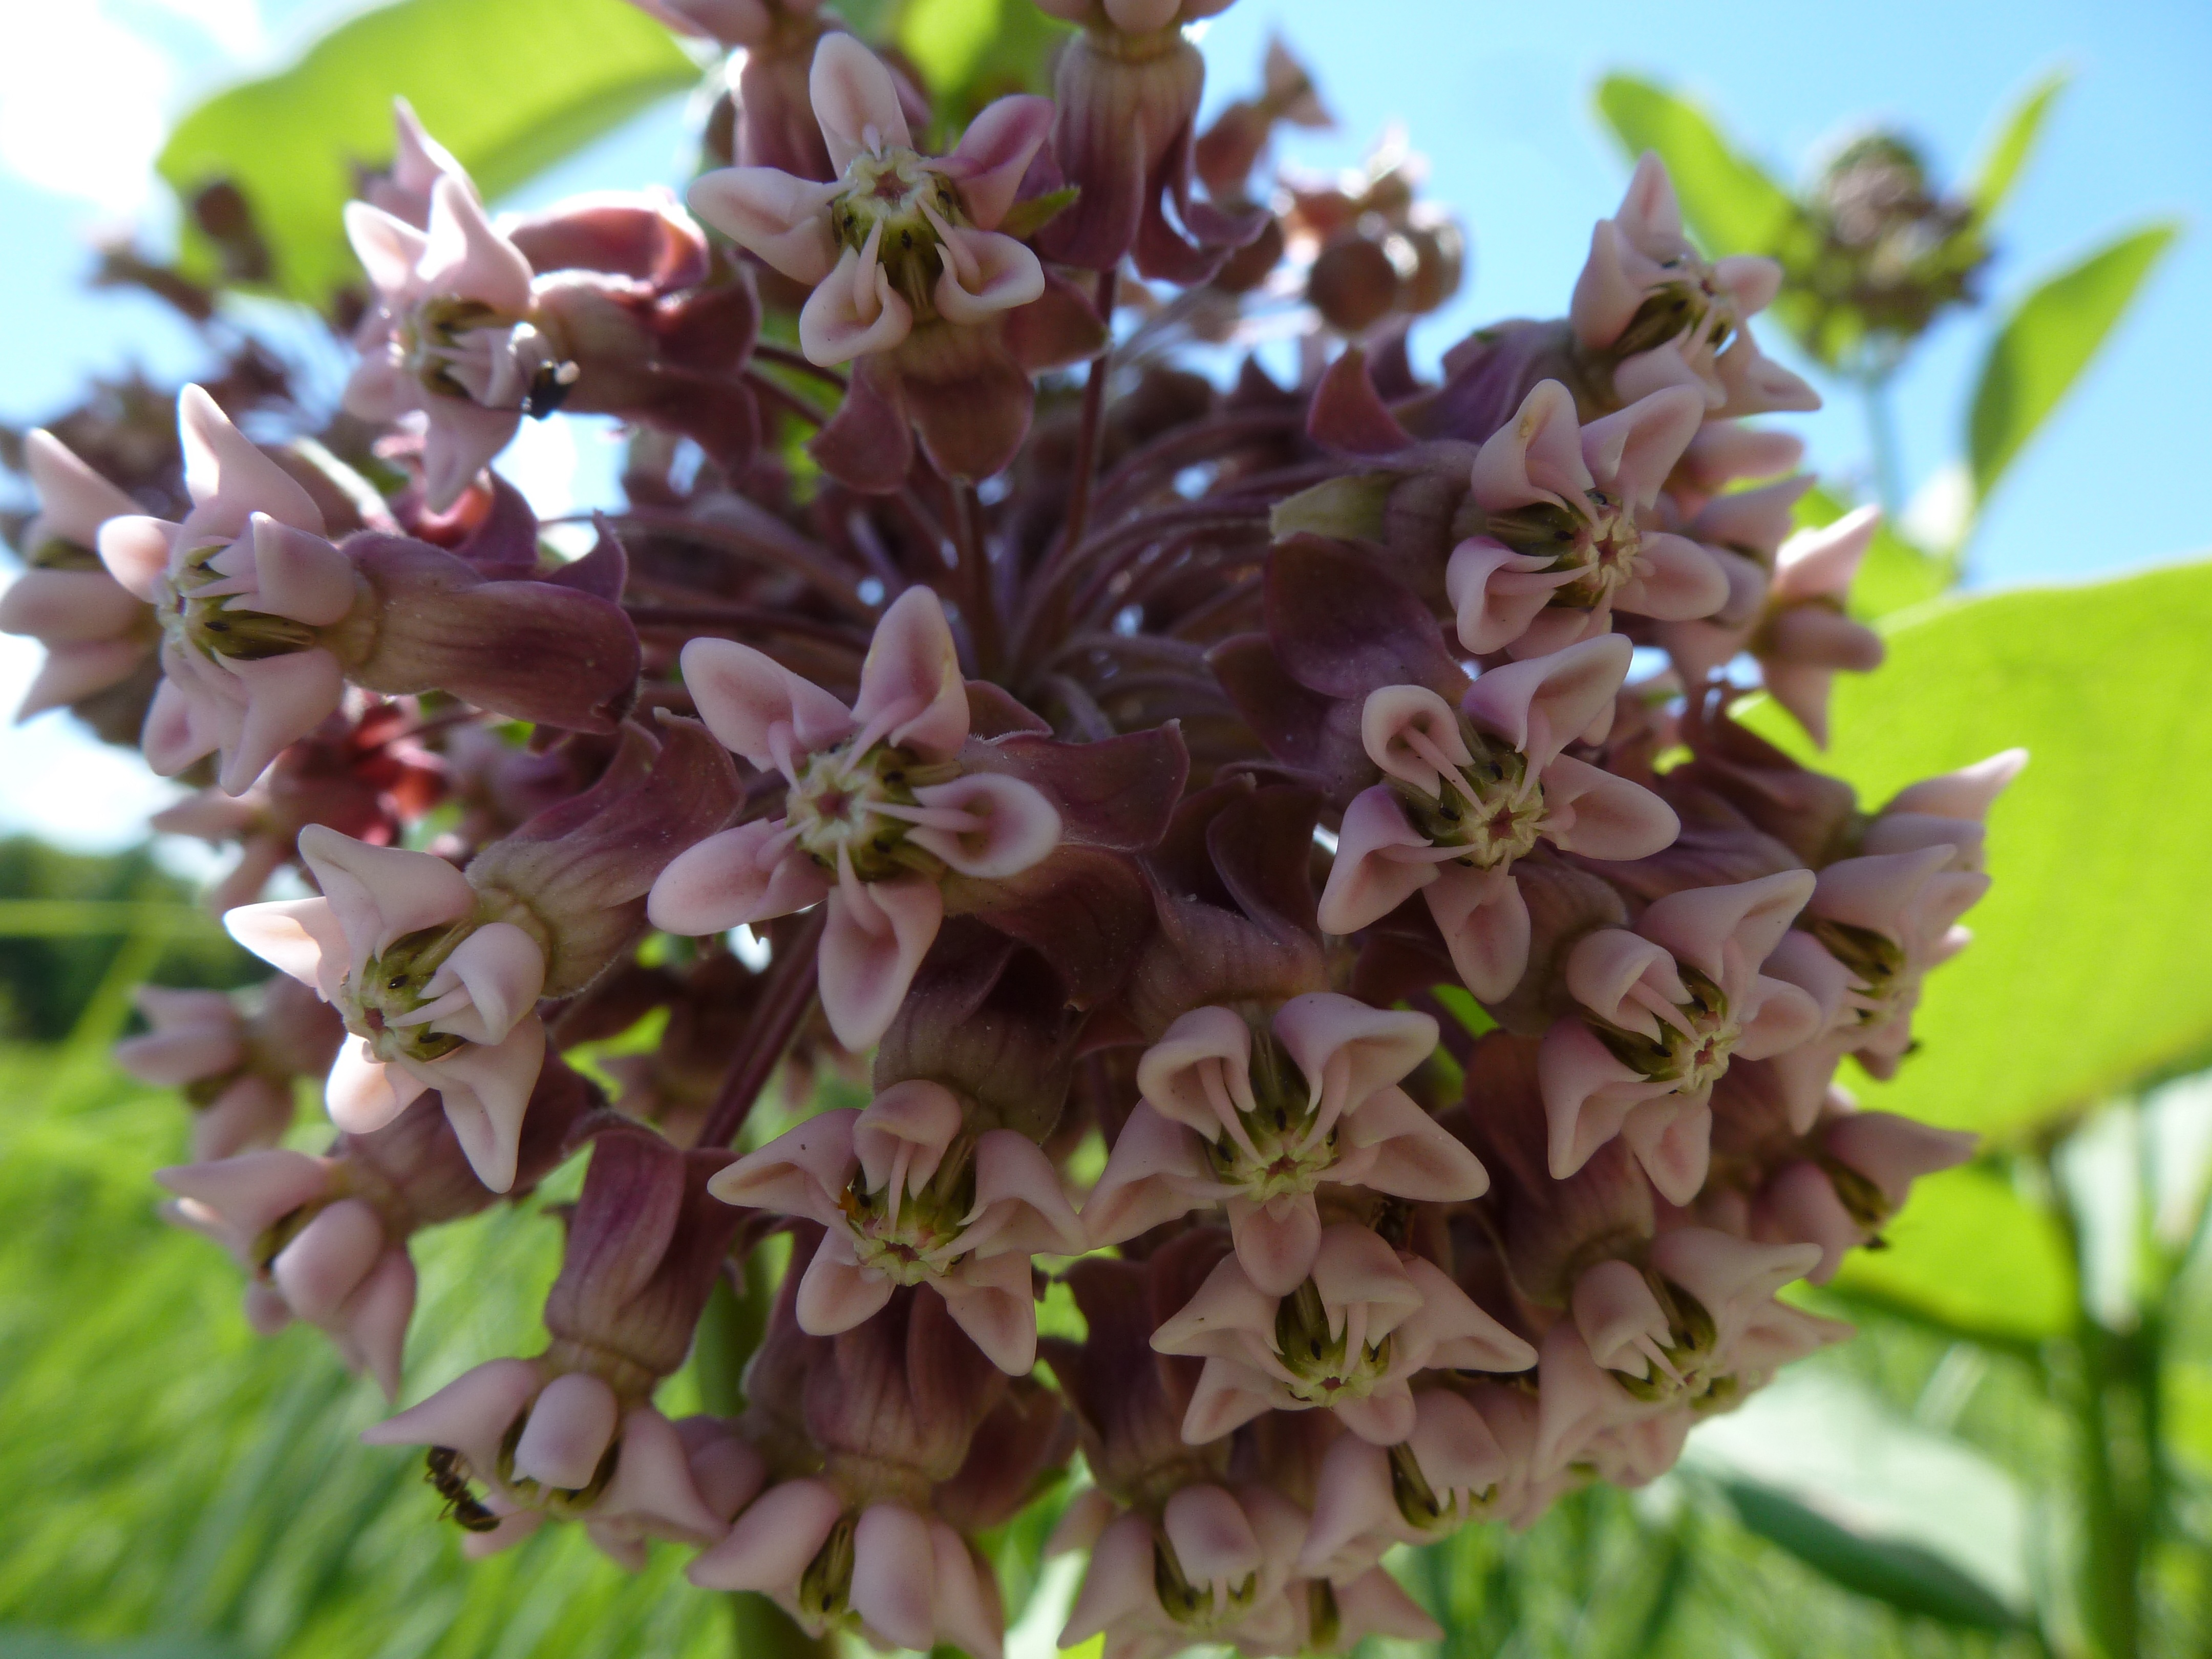
blossom, plant, meadow, flower, purple, food, herb, produce, botany, blooming, pink, close, flora, wildflower, monarch, canada, lilac, ontario, milkweed, flowering plant, land plant